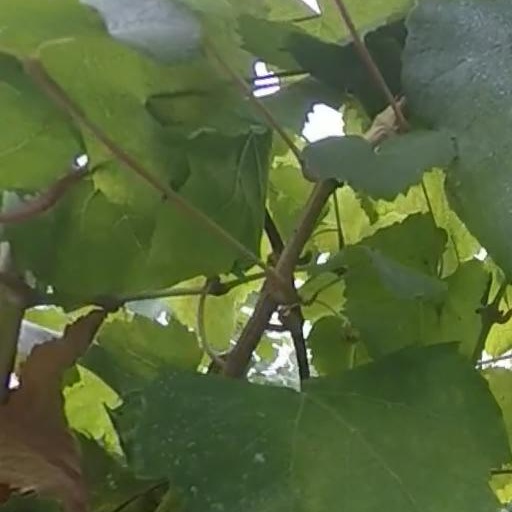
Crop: grape